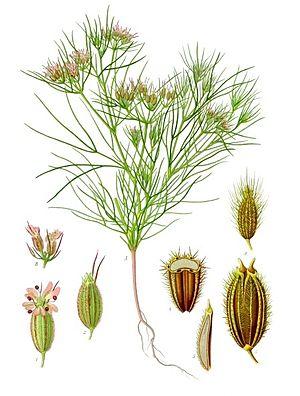
Le cumin est une plante herbacée annuelle de la famille des Apiacées.